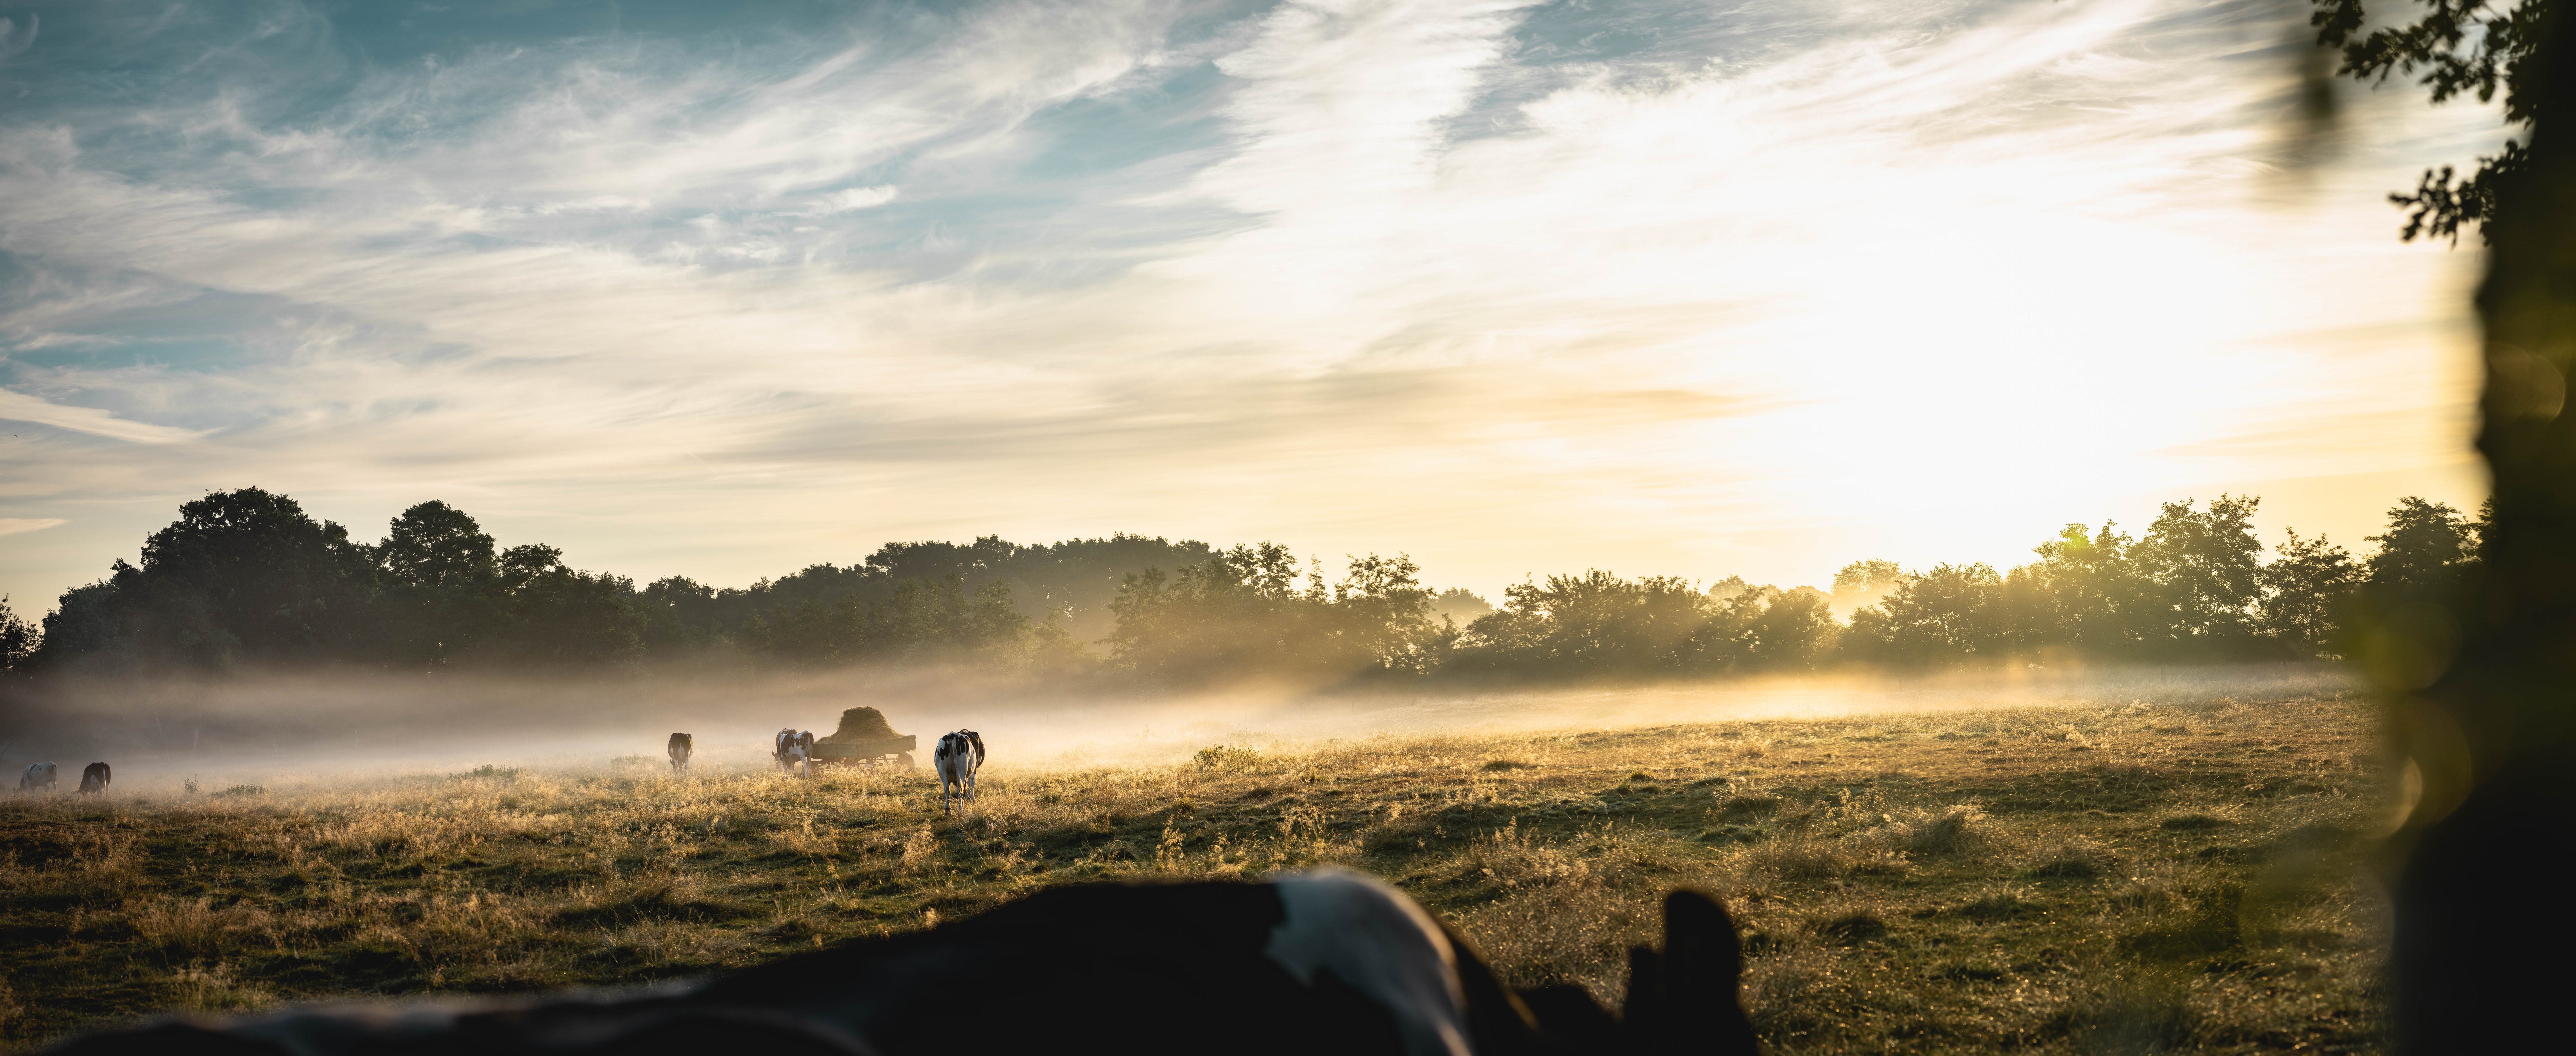
sky, nature, atmospheric phenomenon, morning, natural landscape, mist, atmosphere, sunlight, cloud, landscape, pasture, grass, tree, sunrise, ecoregion, grazing, rural area, dawn, grassland, photography, plain, fog, meadow, horizon, evening